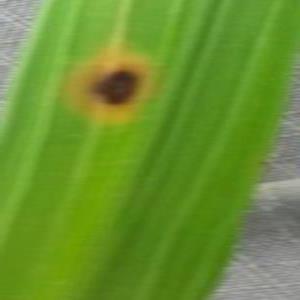
Disease: Brownspot